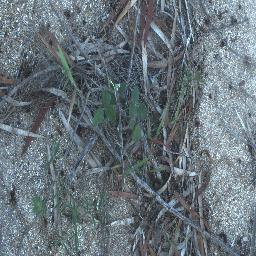
Label: negative